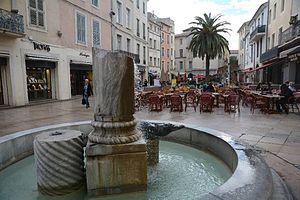
Fontaine Place du Marché